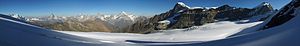
Wallis-Alperne
:Image:Wallis_Allalinpass_pano_mg-k.jpg